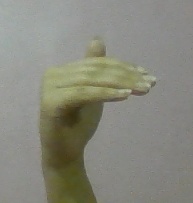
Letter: khaa